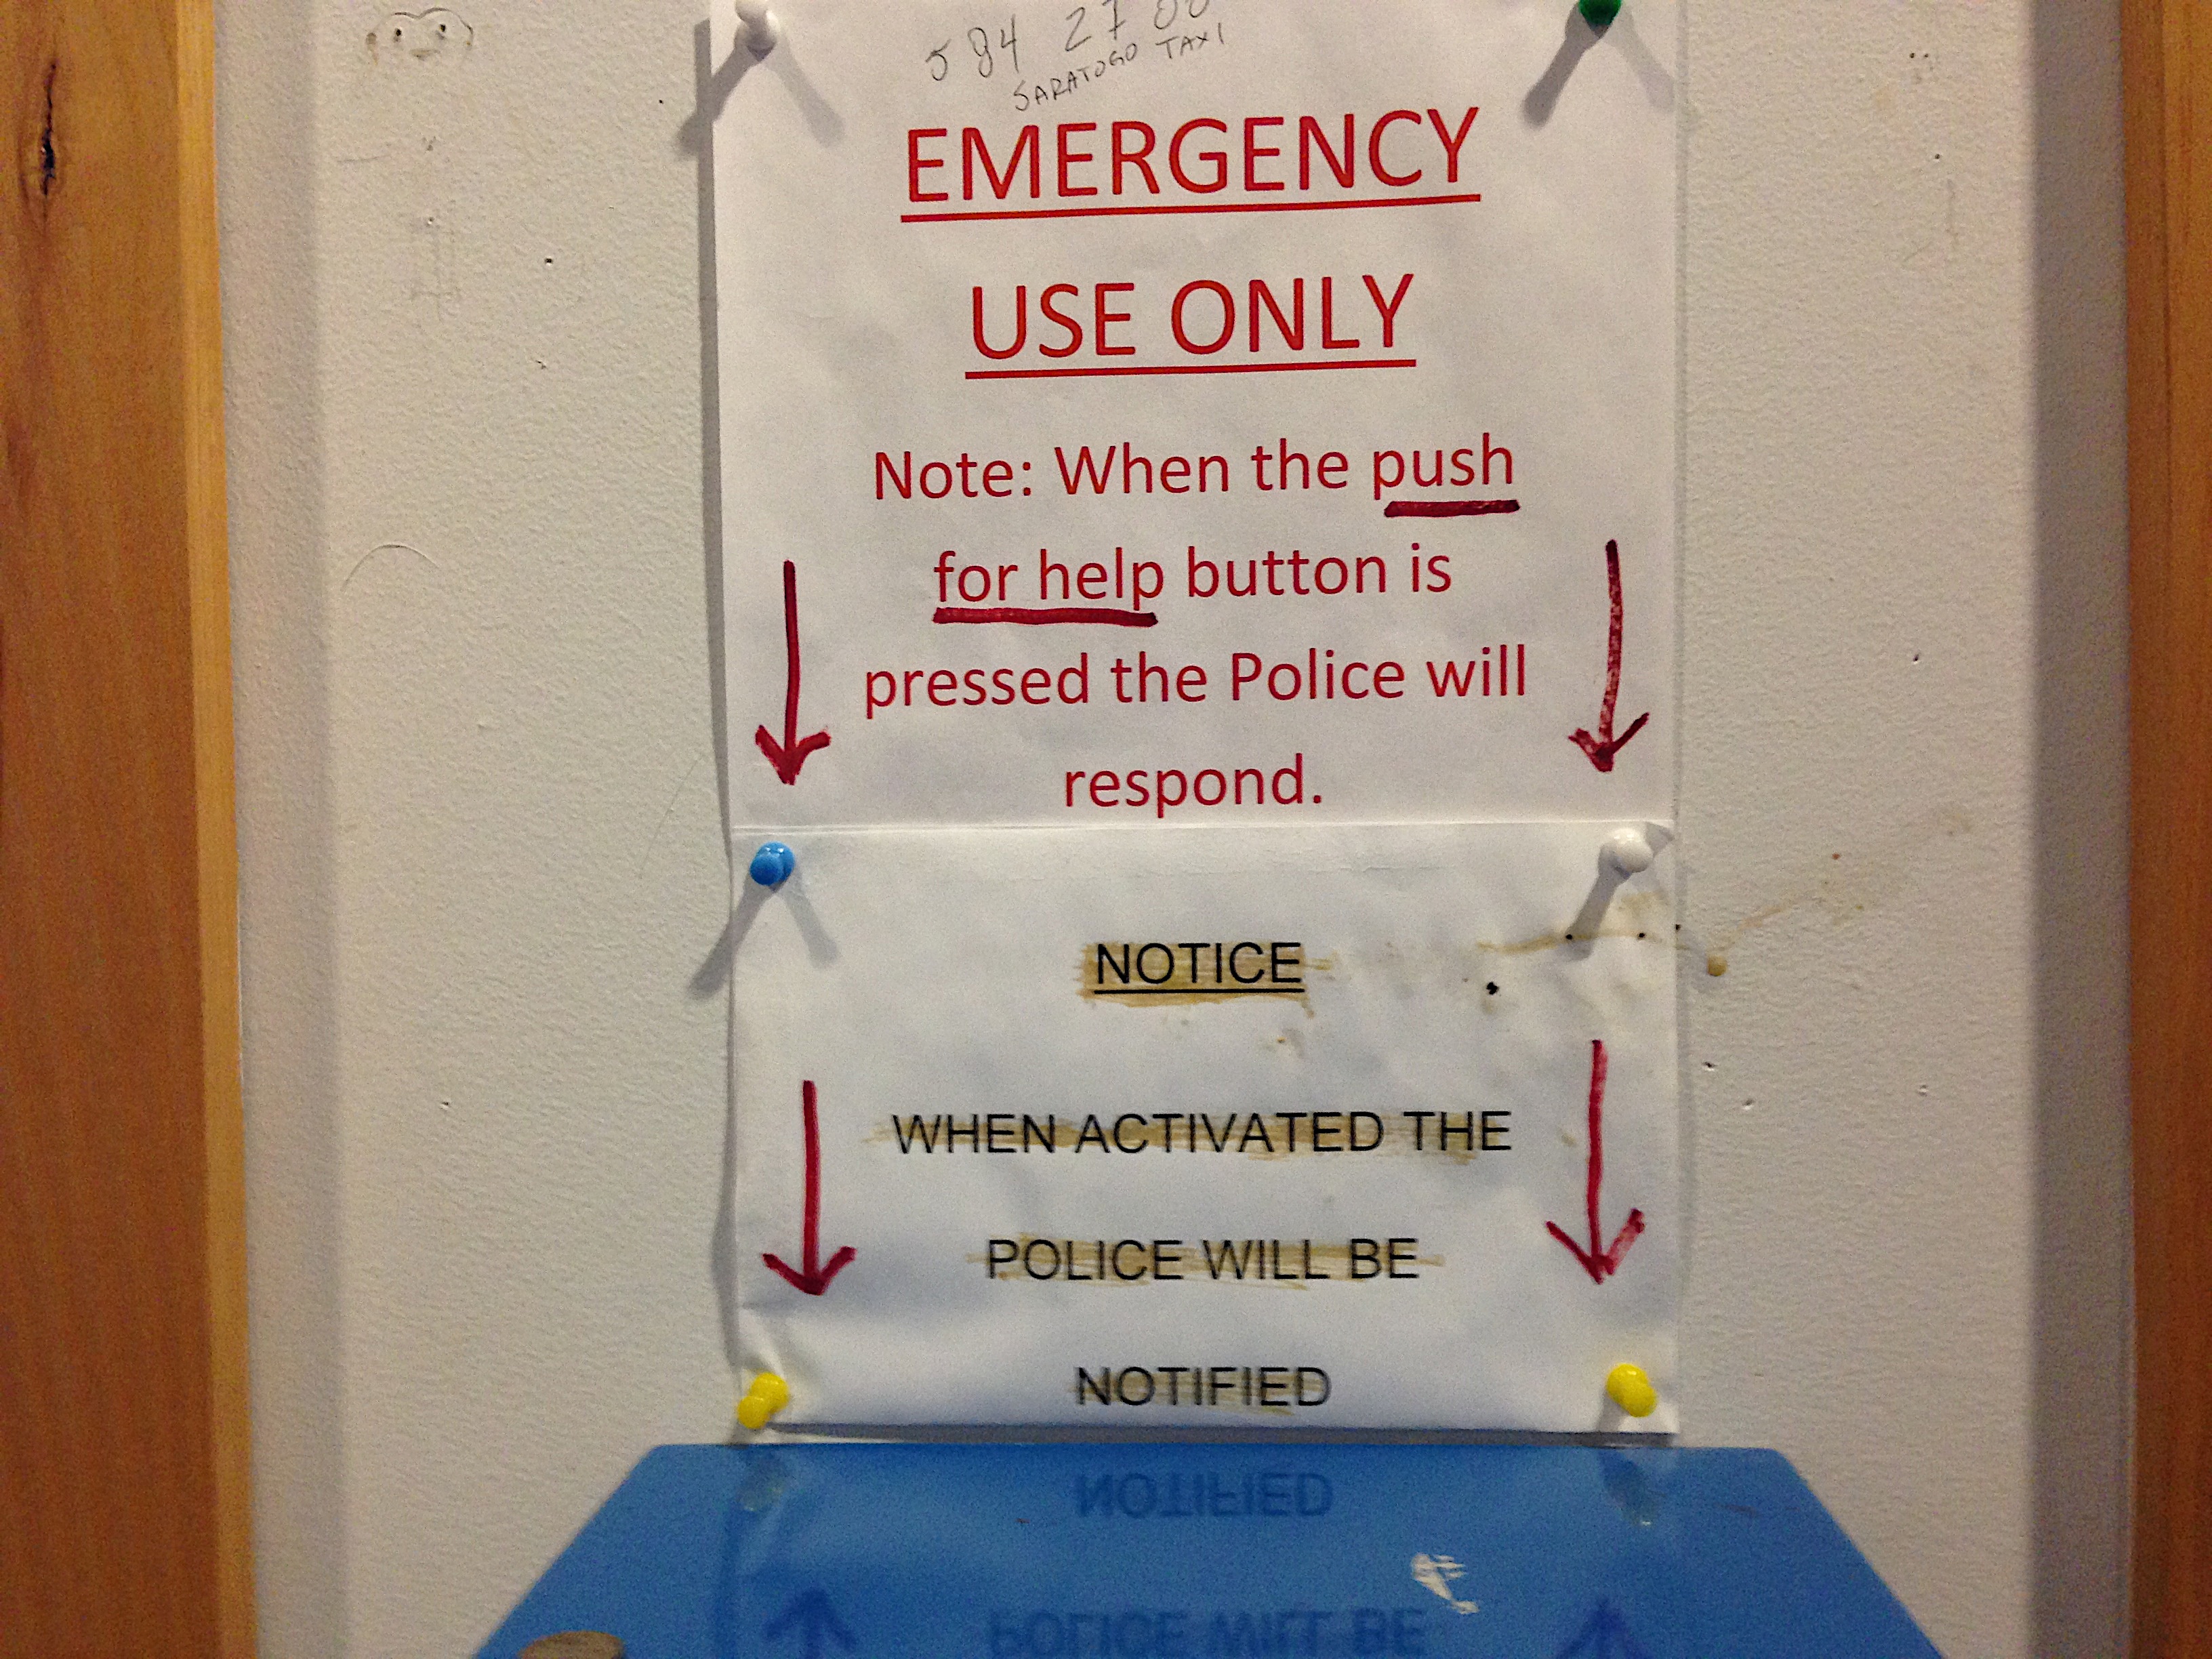
advertising, banner, text